Vuoristorata

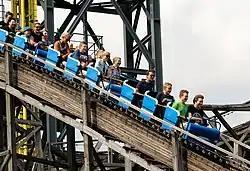

Vuoristorata is a classic wooden roller coaster located at the Linnanmäki amusement park in Helsinki, Finland. It was built in the winter of 1950 by Linnanmäki's staff on the basis of drawings by Valdemar Lebech, a Danish builder specialising in fairground rides. The construction work was led by the Danish ride operator Svend Jarlström, who at the time owned most of Linnanmäki's rides. Opened on 13 July 1951, Vuoristorata was the largest roller coaster in the Nordic countries and the tallest in Europe at the time. Expected to last up to 15 years, it was originally designed as a temporary attraction for the amusement park, opened in 1950. One of the main reasons for its construction was to attract tourists from the 1952 Summer Olympics held in the city. Since then, its temporary status was renewed for extended periods, until it was eventually regarded as a permanent structure.